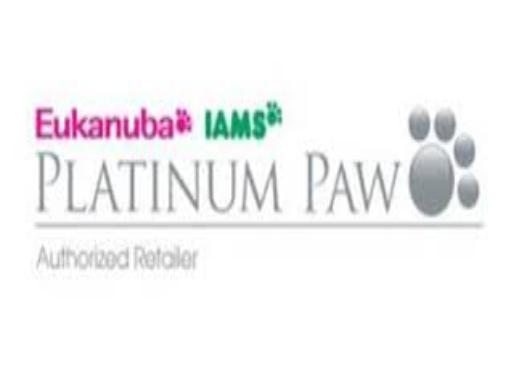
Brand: Eukanuba
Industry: Food